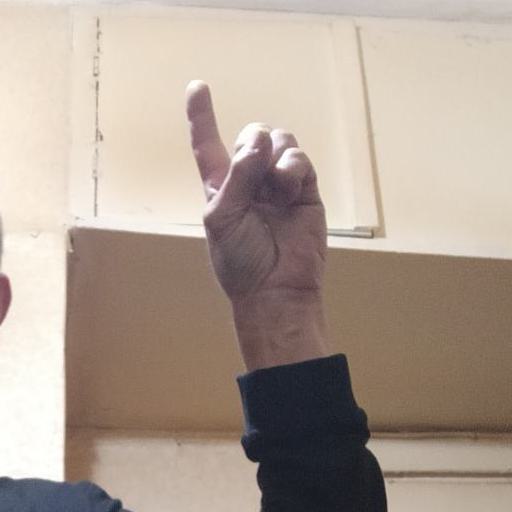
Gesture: one